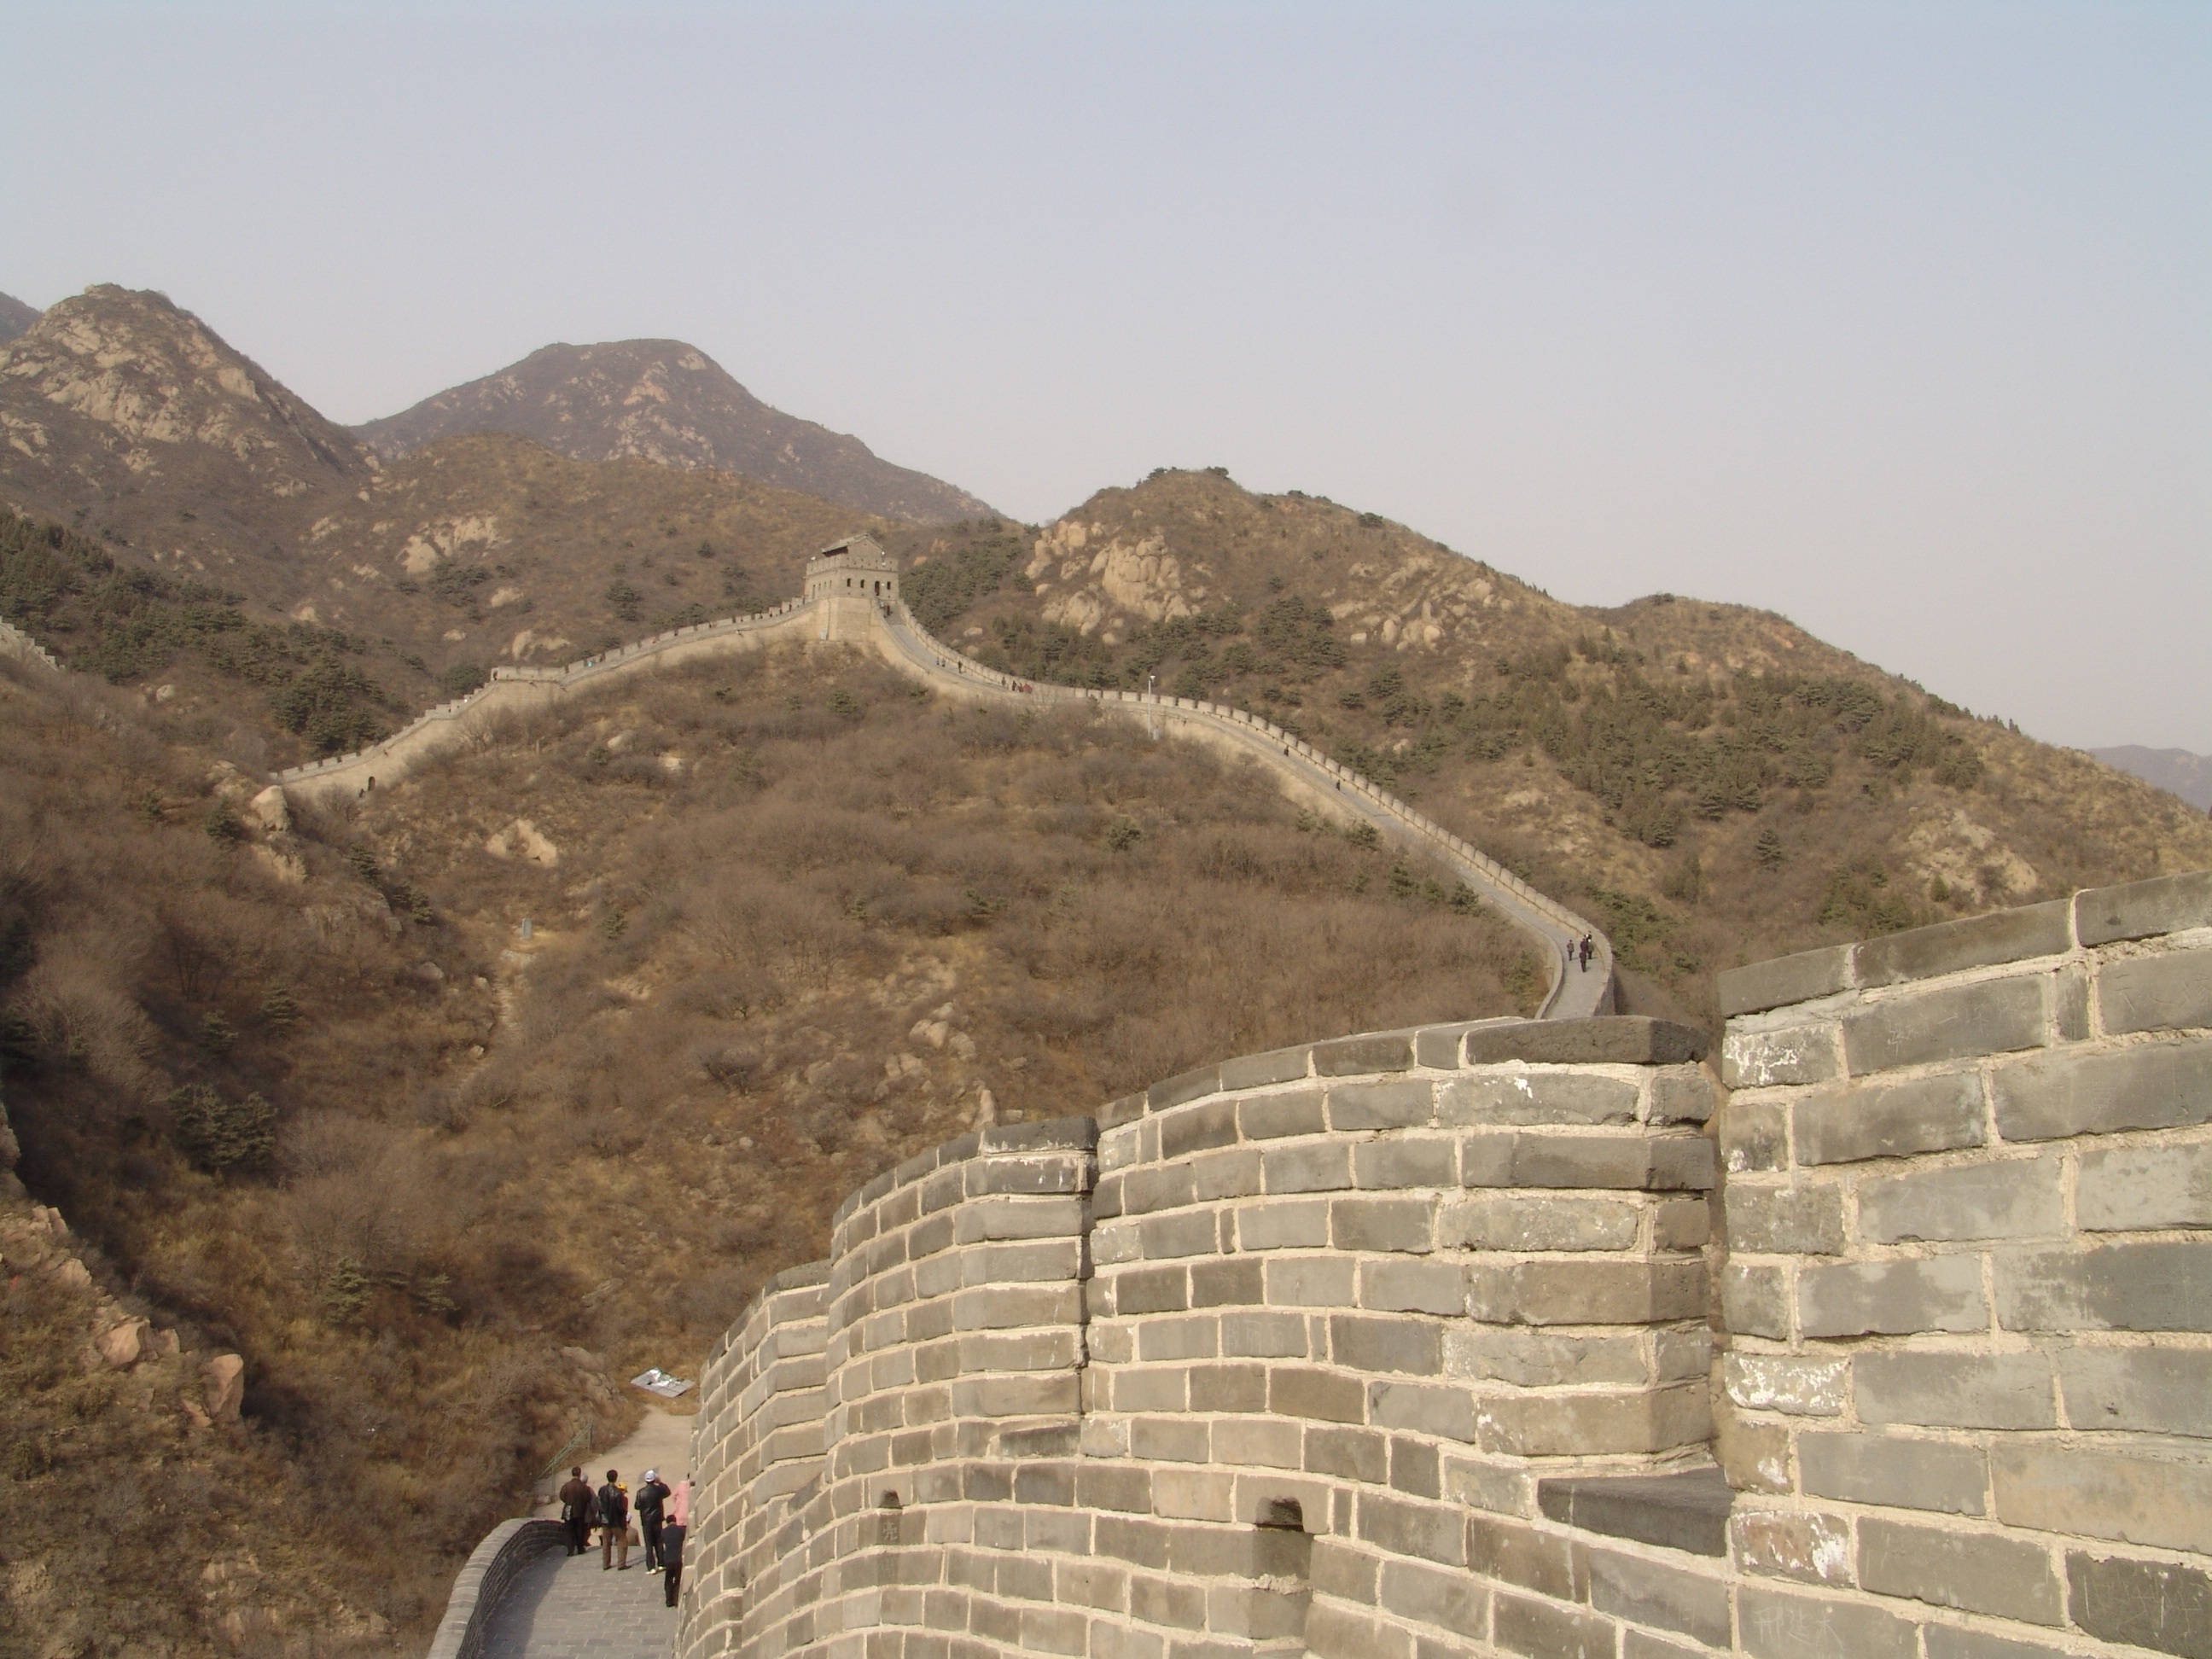
mountain, architecture, hill, wall, valley, cliff, asia, fortification, terrain, ridge, great wall, world heritage, weltwunder, places of interest, geology, beijing, ruins, great wall of china, plateau, unesco, china, border, quarry, wadi, world heritage site, ancient history, mountainous landforms, defensive walls, border fortification